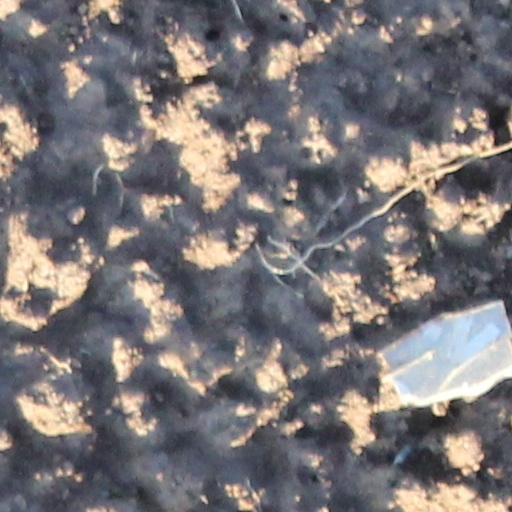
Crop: wheat